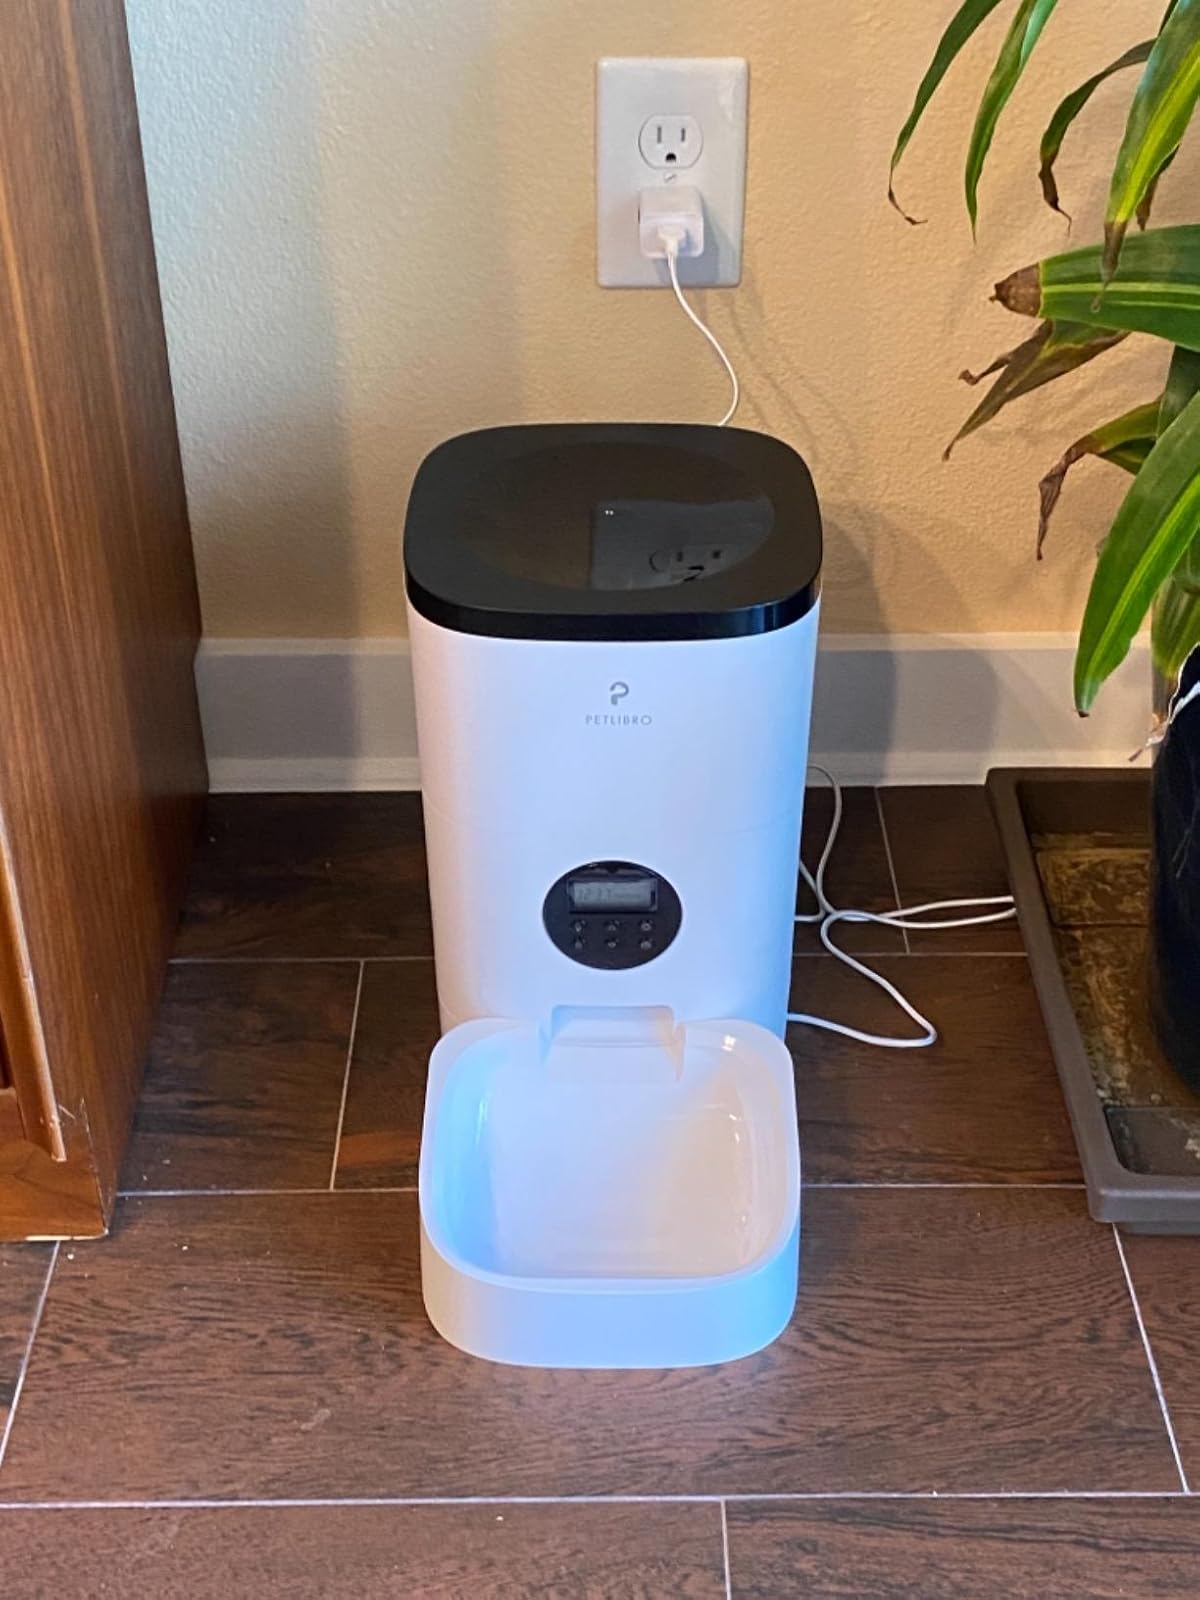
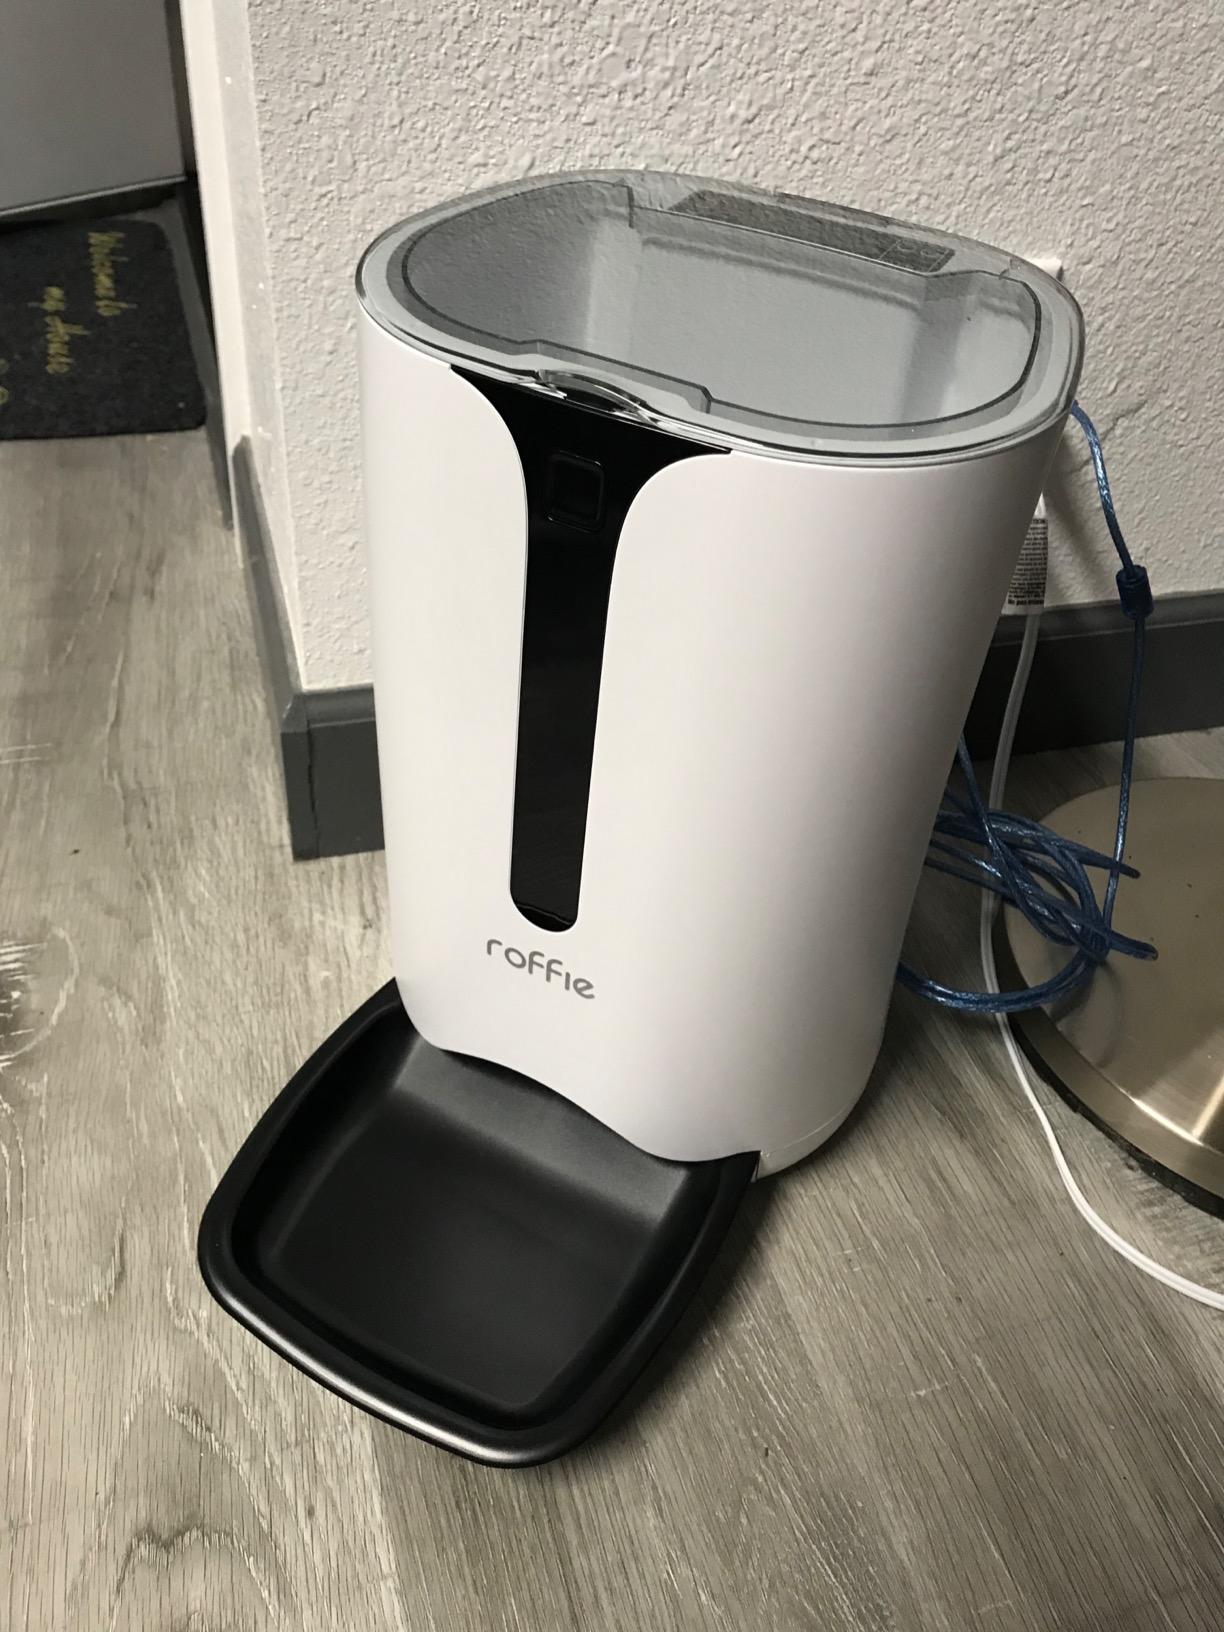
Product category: items_feeder
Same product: no